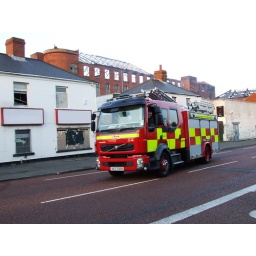
Volvo FLL-240 Browns WrL  seen on the castlereagh road after putting of the fire a 2nd time in the building behind